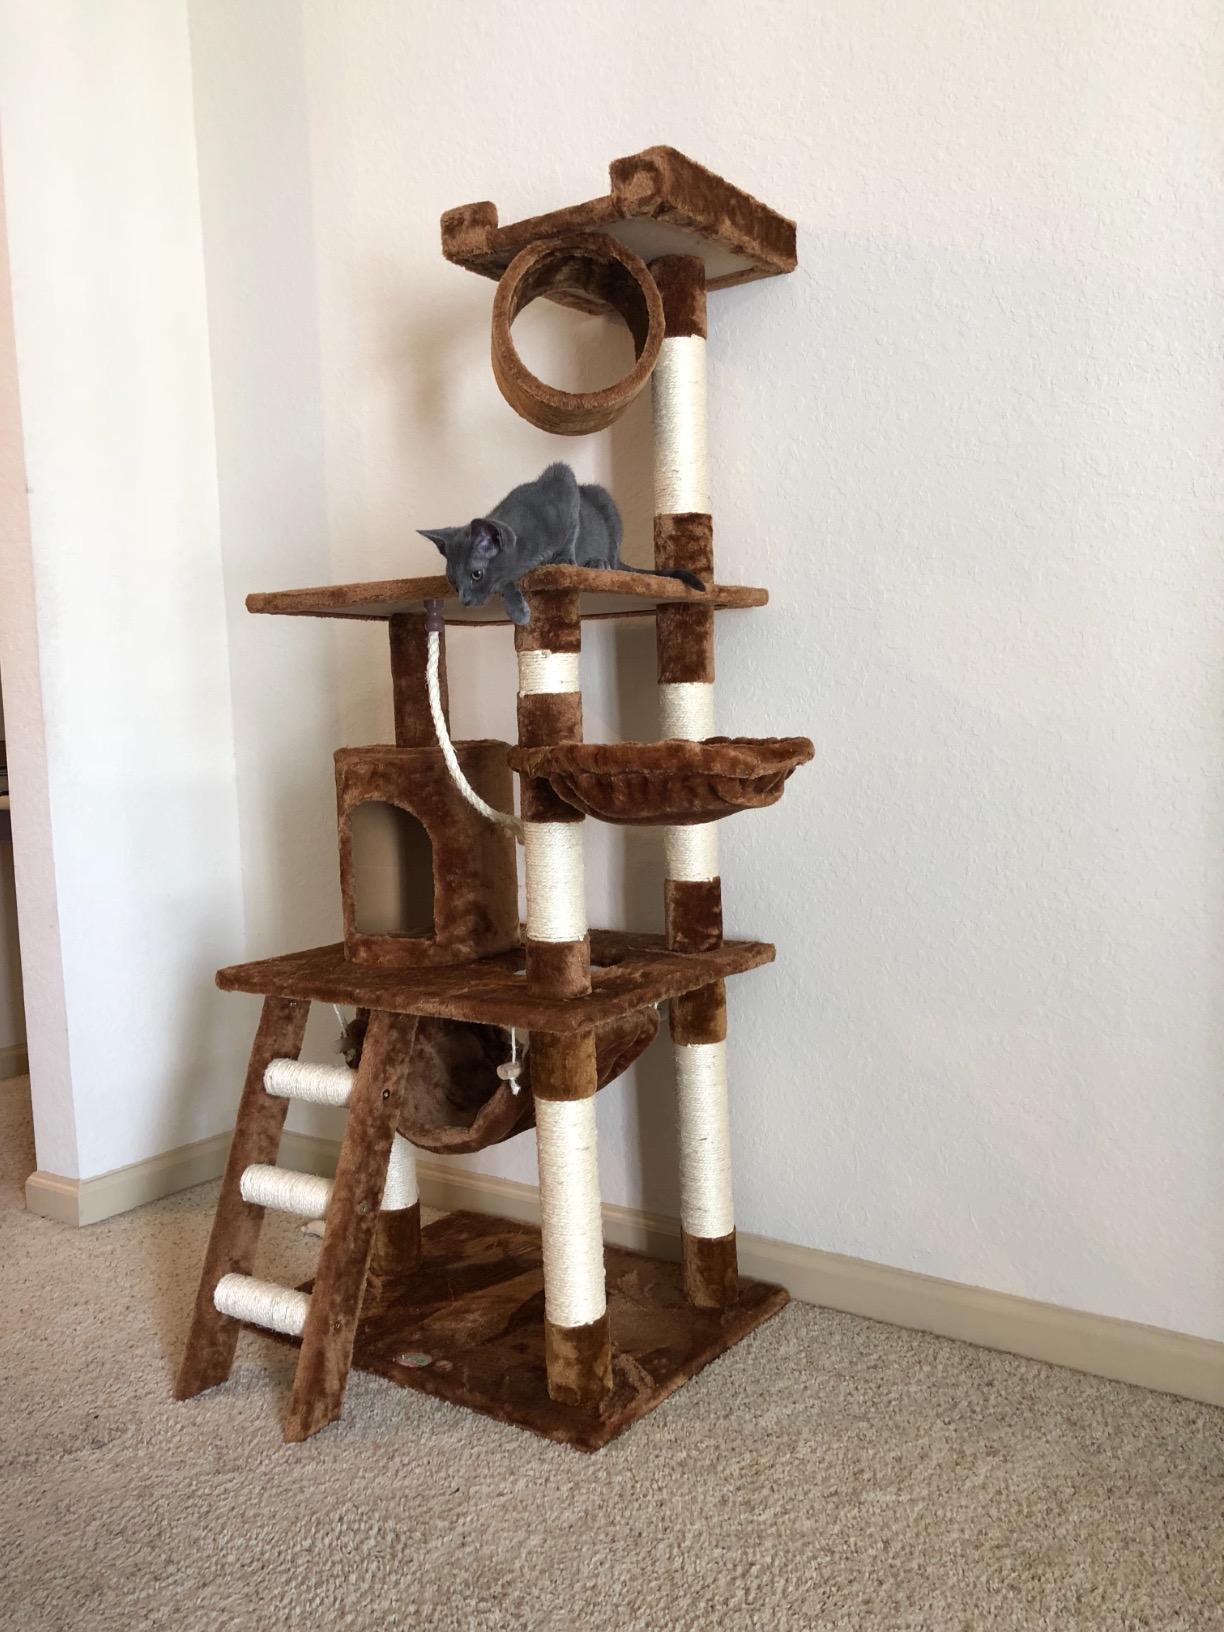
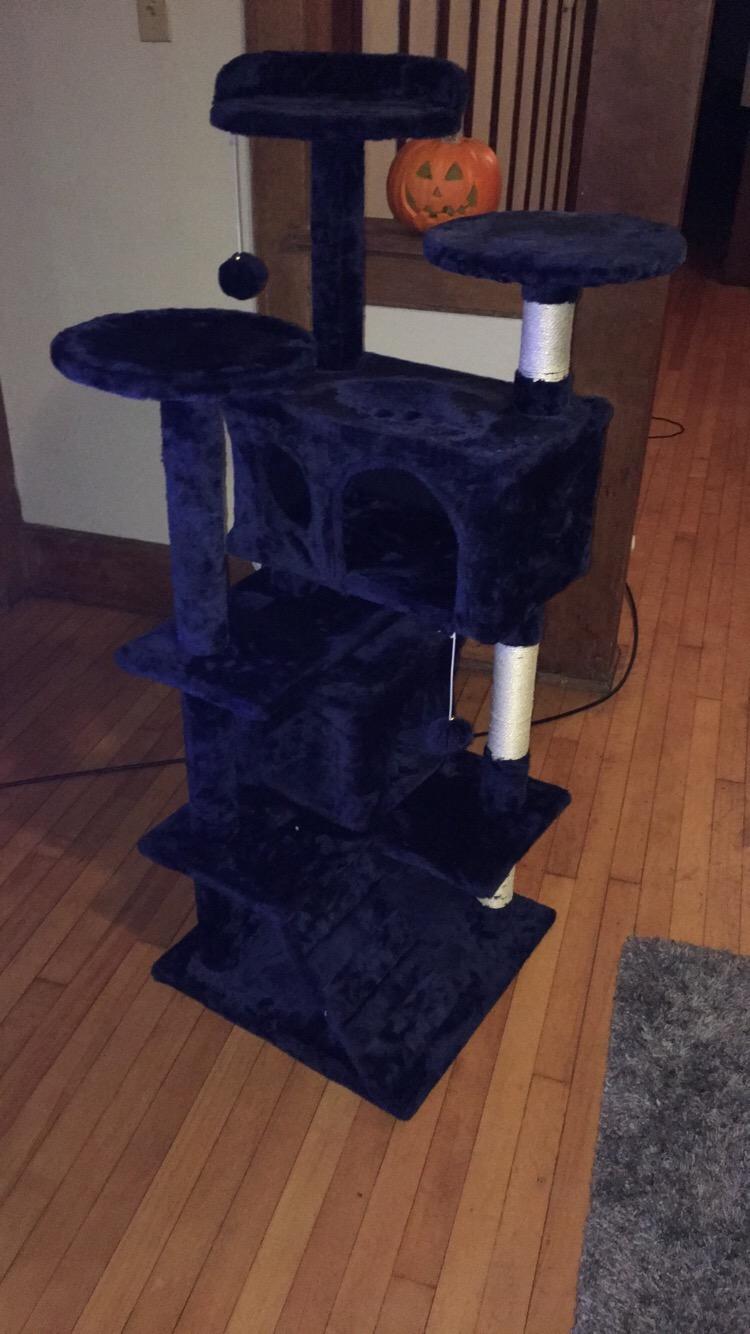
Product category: items_cat tree
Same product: no